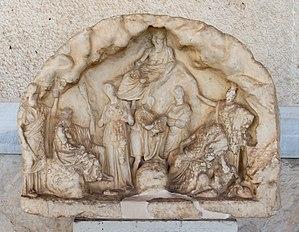
Bas-relief votif, représentant Pan et les nymphes dans une grotte, avec une dédicace à Neoptelmos de Melite. Vers 300 av.J.-C. Exposé dans la Stoa d'Attale, Athènes. Italiano: Rilievo votivo, raffigurante Pan e le Ninfe in una grotta, con la dedica del devoto Neottolemo di Melite. Ca. 330 a.C. Esposto lungo il portico della Stoà di Attalo, che ospita il Museo dell'antica agorà ad Atene.